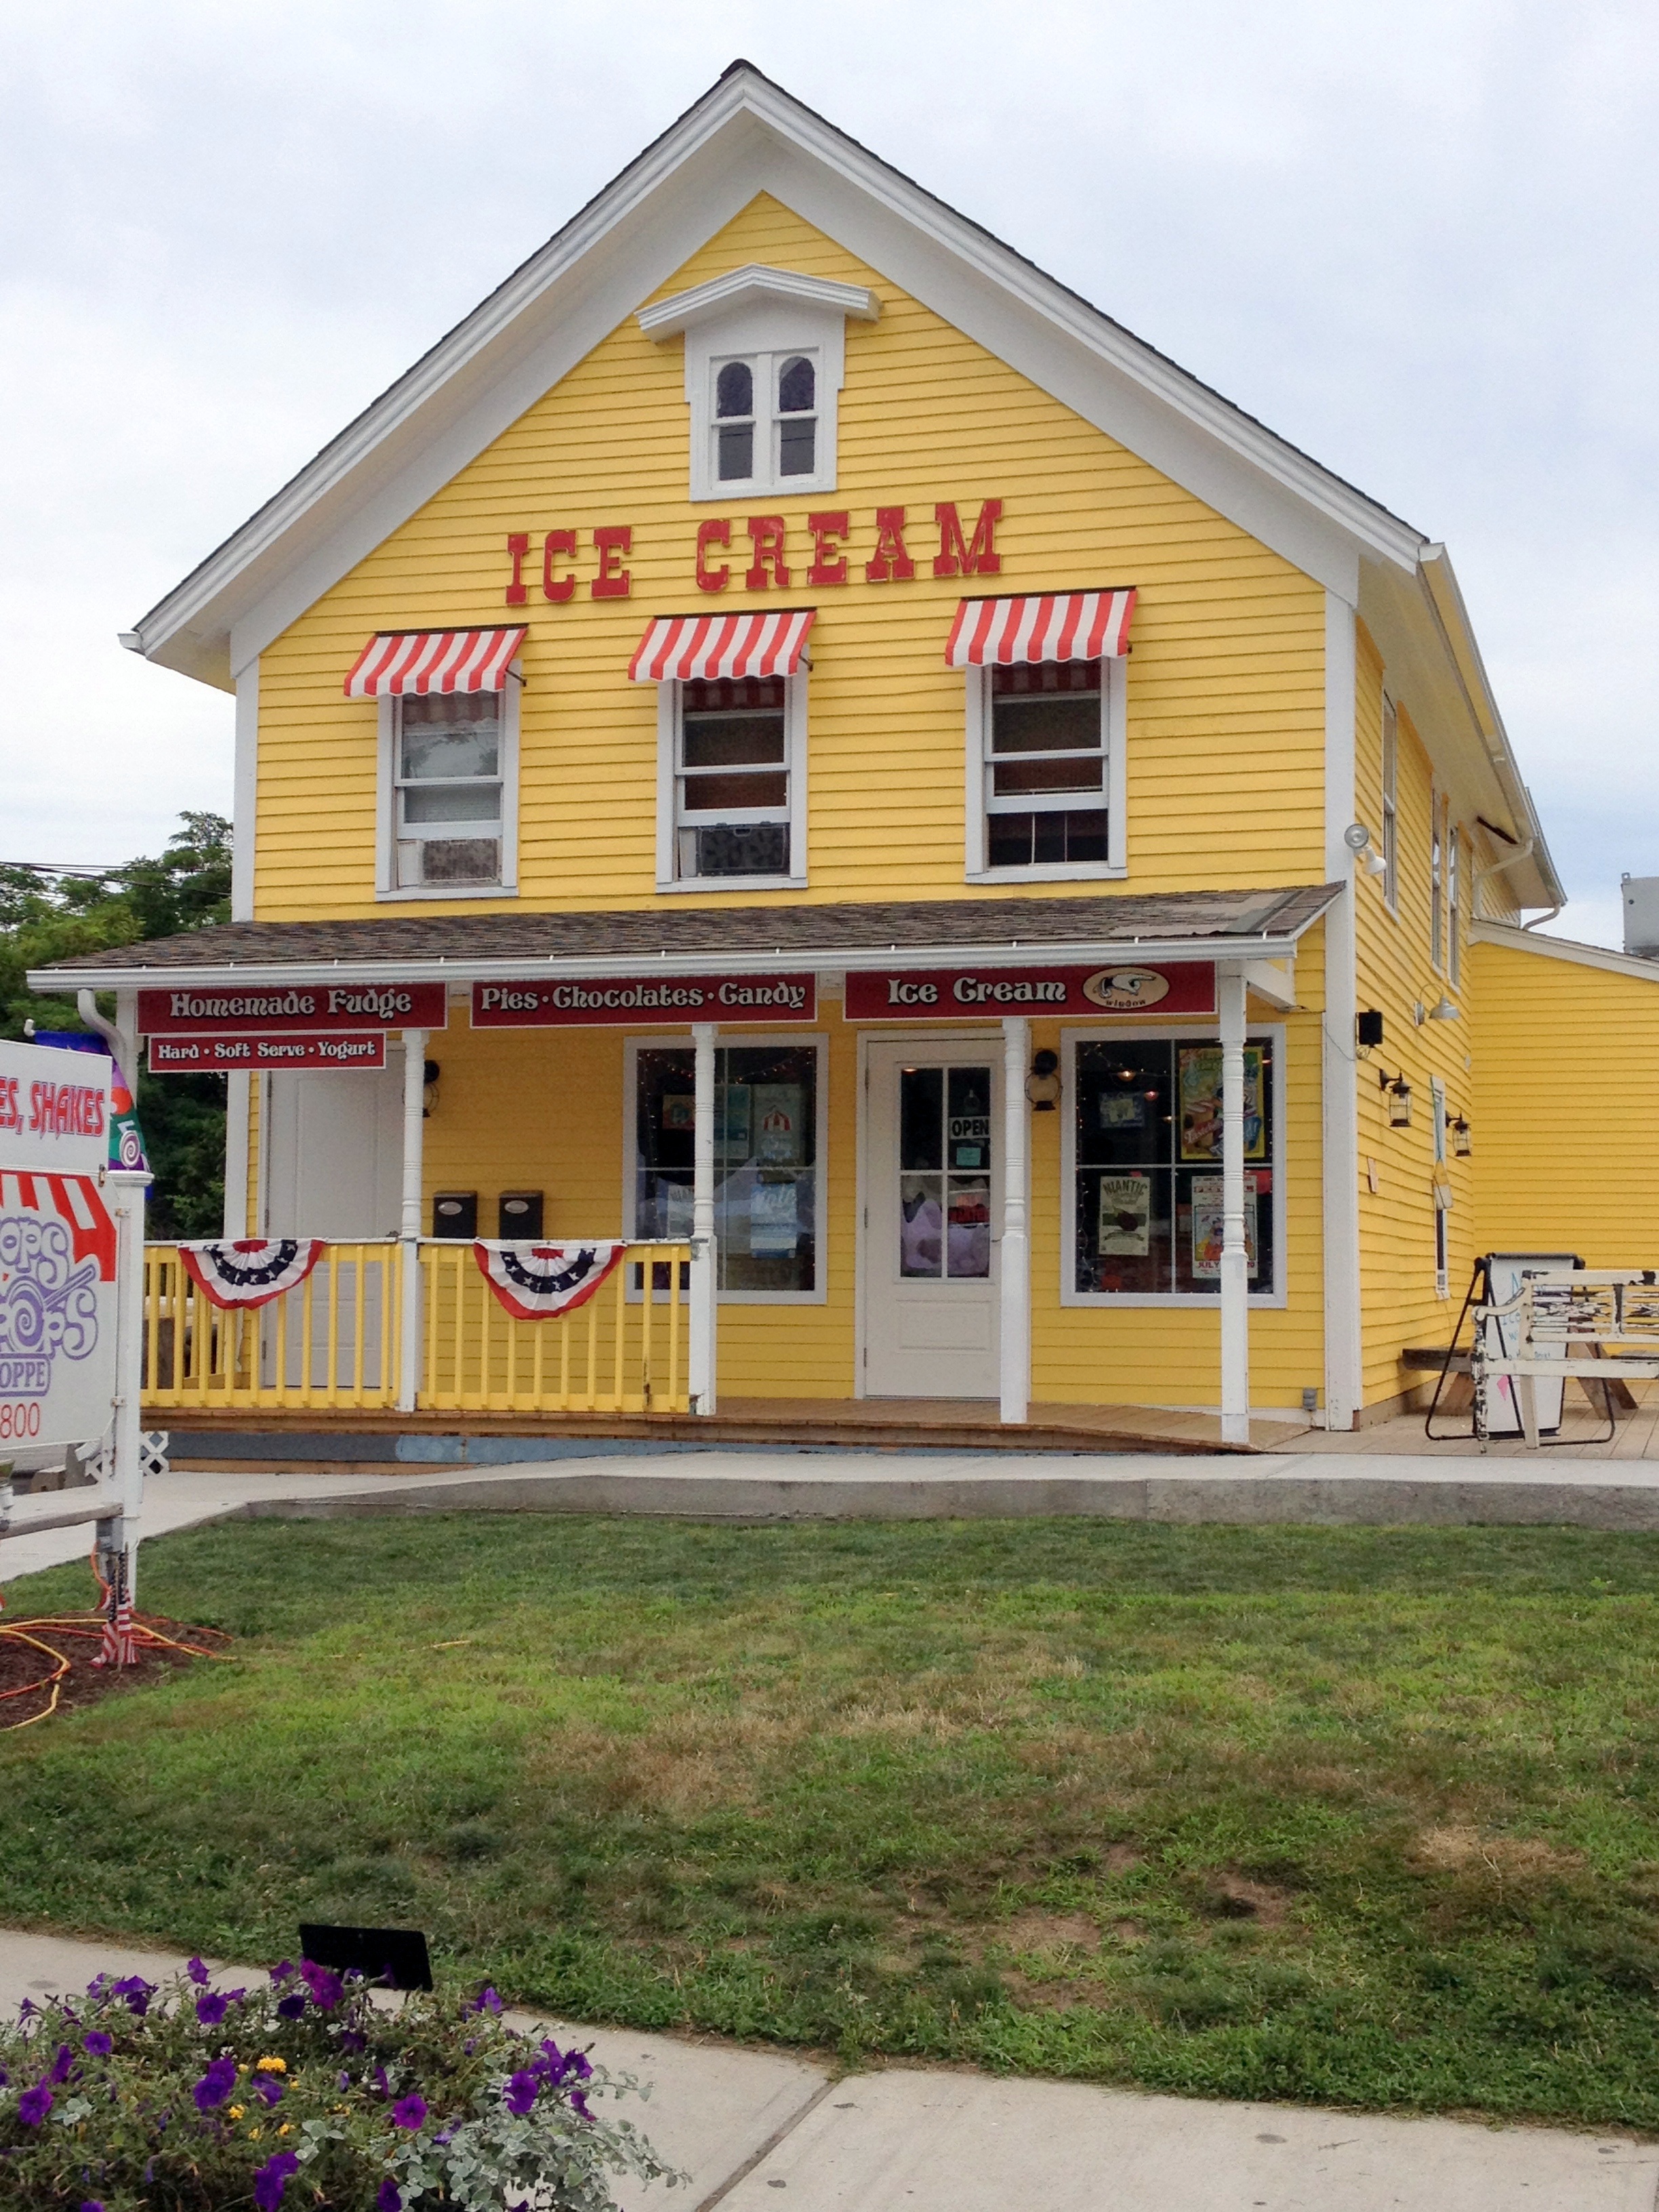
house, building, home, cottage, usa, facade, property, farmhouse, estate, real estate, residential area, mystic village, the cream